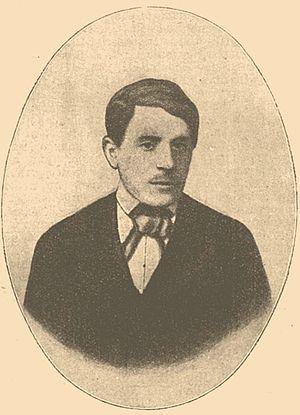
Michah Joseph Lebensohn, né à Vilna dans l'Empire russe le 22 février 1828 et décédé le 17 février 1852 dans la même ville, est un poète Litvak écrivant en hébreu.